Student Senate for the California Community Colleges

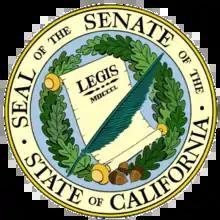
Seal of the Senate of the State of California

Student representation fees are used to support the incorporated SSCCC's "Legislative Affairs" representatives. These representatives engage in legislative advocacy by contacting members of the California Legislature and by testifying before committees of the Legislature. Their efforts to influence the decisions of California legislators and officials must be conducted in accordance with the "Political Reform Act of 1974". The provisions of that Act are administered by the Political Reform Division of the California Secretary of State's office.